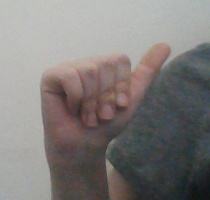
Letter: dhad